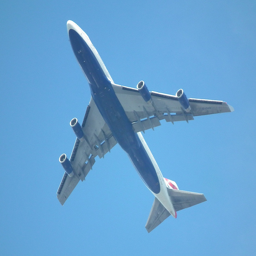
A large passenger jet flying through a blue sky.
A large airplane with blue bottom flying overhead
a plane flying by below a blue sky
An airplane flies up in the sky above.
The under belly of a modern jet airliner in the sky